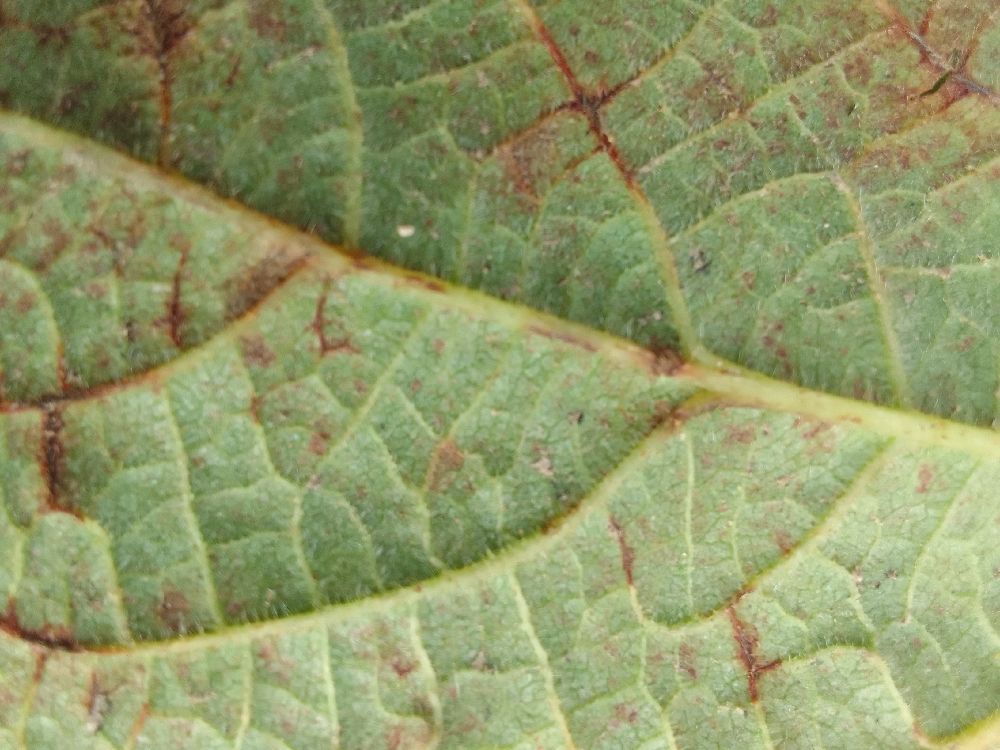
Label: anthracnose